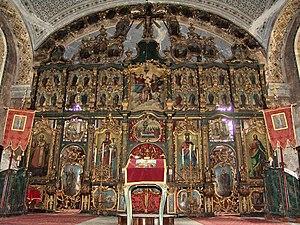
L'église de la Dormition-de-la-Mère-de-Dieu de Zrenjanin est une église orthodoxe serbe située à Zrenjanin, dans la province autonome de Voïvodine et dans le district du Banat central en Serbie. Elle est inscrite sur la liste des monuments culturels de grande importance de la République de Serbie.